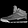
Label: Sneaker